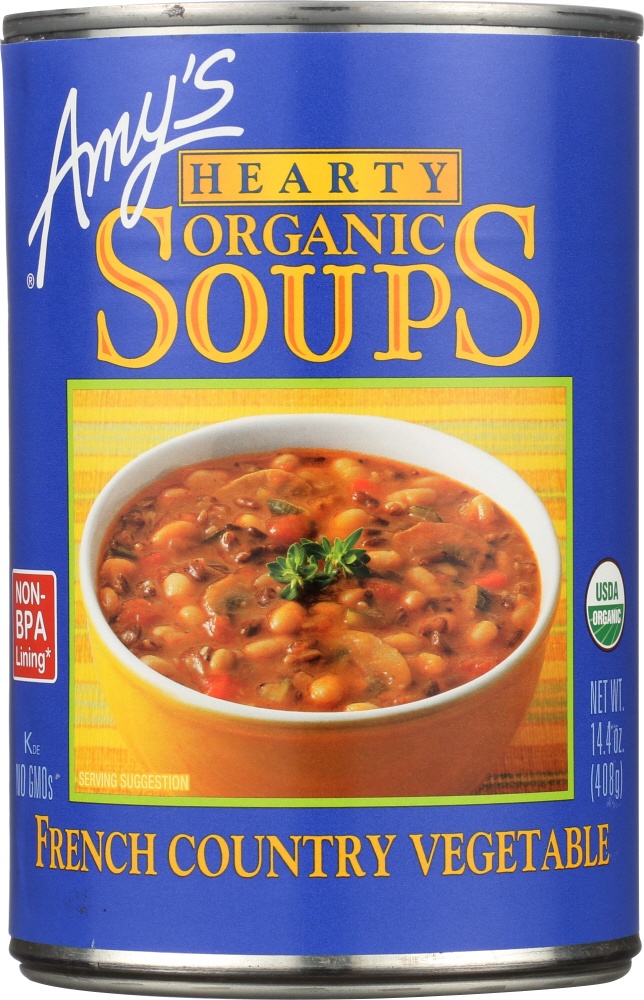
AMYS: Soup Vegetable French Country Gluten Free, 14.4 oz
Organic long-grain red rice is slowly simmered with organic vegetables and traditional herbs to create a delectably robust soup in the French country tradition.
Brand: AMYS
Category: Food, Beverages & Tobacco > Food Items > Soups & Broths